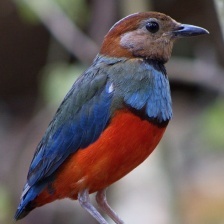
Species: RED BELLIED PITTA
Scientific name: PITTA ERYTHROGASTER